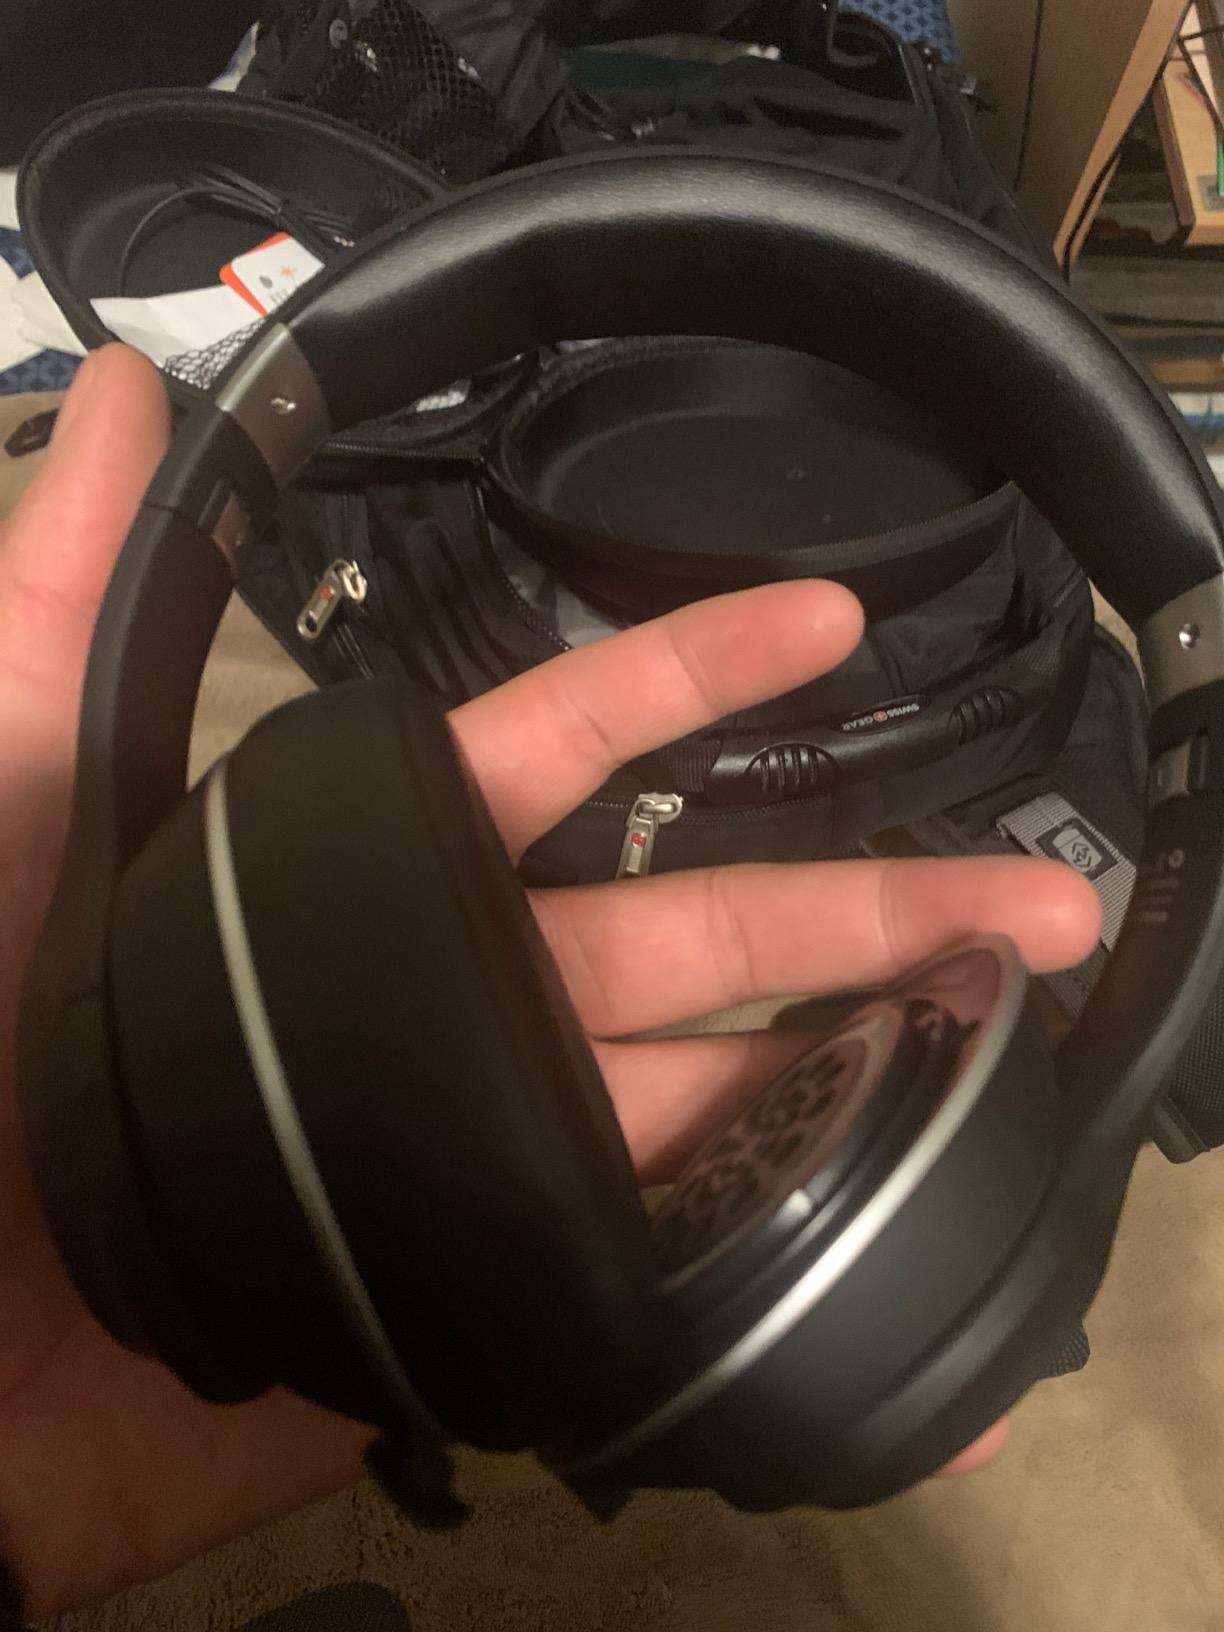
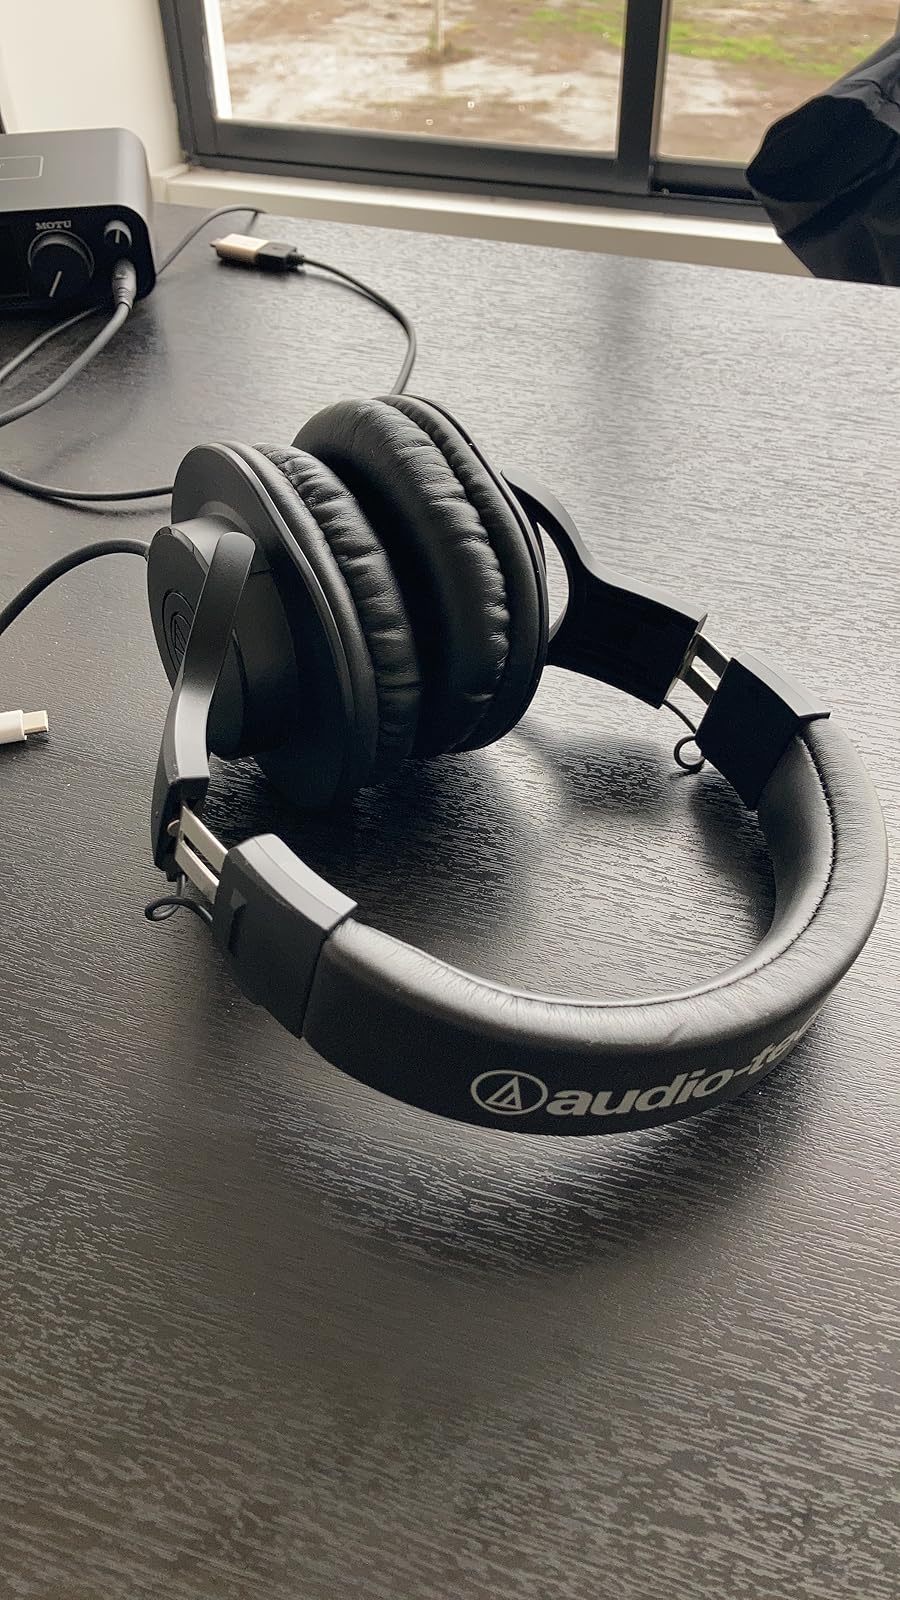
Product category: headphones
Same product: no